Myasishchev M-4

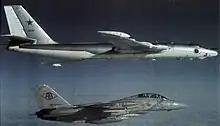
A U.S. Navy Tomcat intercepting a Myasishchev 3M, 1983

The M-4 was first displayed to the public in Red Square, on May Day, 1954. The aircraft was a surprise to the United States, which had not known that the Soviets had built a jet bomber. However, it soon became clear that the bomber had an insufficient range to attack the United States and still return to the Soviet Union. Only a few of the original production M-4s were actually put into service. To remedy this problem, the Myasishchev design bureau introduced the 3M, known to the West as the 'Bison-B', which was considerably more powerful than the previous version. This new model first flew in 1955. Among other things, two of the five original gun barbettes were removed to lighten the aircraft.